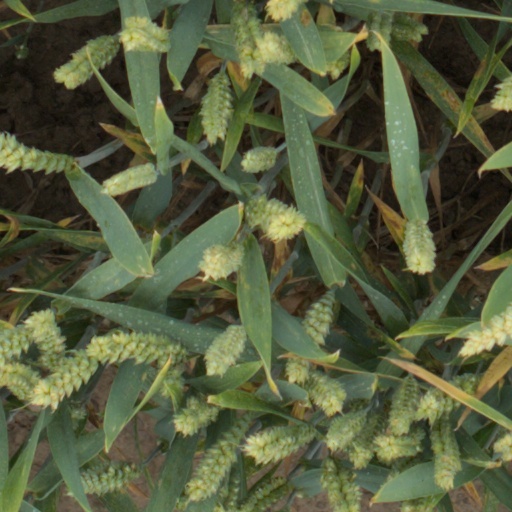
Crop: wheat